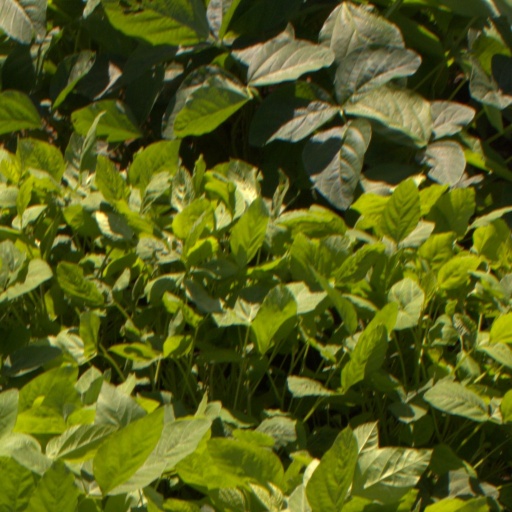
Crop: soybean